Urban wildlife

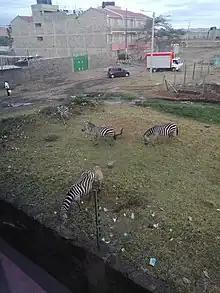
Wild zebras grazing in Naivasha, Kenya

Urban areas in Australia are a particularly fruitful habitat type for many wildlife species. Australian cities are hotspots for threatened species diversity and have been shown to support more threatened animal and plant species on a per unit-area basis than all other non-urban habitat types. An analysis of urban sensitive bird species (birds that are easily disturbed and displaced) found that revegetation was effective at encouraging birds back into urban greenspaces, but also found that weed control was not. Invasive plant species such as Lantana ("L. camara") actually provides refuge for some bird species, such as the superb fairywren ("Malurus cyaneus") and silvereye ("Zosterops lateralis"), in the absence of native plant equivalents.